South African Sheepdog Association

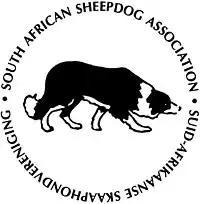

The South African Sheepdog Association (SASDA) is an association responsible for organising and controlling sheepdog related activities in South Africa. This involves overseeing the competitions (sheepdog trials) that are held by regional clubs during the year and maintaining the stud book to manage the registration of sheepdogs in South Africa. It also works with the regional clubs in an effort to further the spread of interest in sheepdogs as useful working resources in the life of the stock farmer and to encourage handlers to participate in competition. Competition is seen as a way to maintain the standard of breeding and training of working sheepdogs.